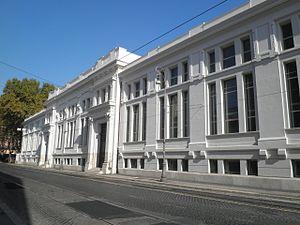
Le Palais des Examens est un palais rationaliste situé au numéro 4 de la Via Girolamo Induno, dans le Rione Trastevere à Rome. Occupant une place entière, le palais est toujours délimité par les Viale di Trastevere, Via Carlo Tavolacci et Via Jacopa dei Settesoli.